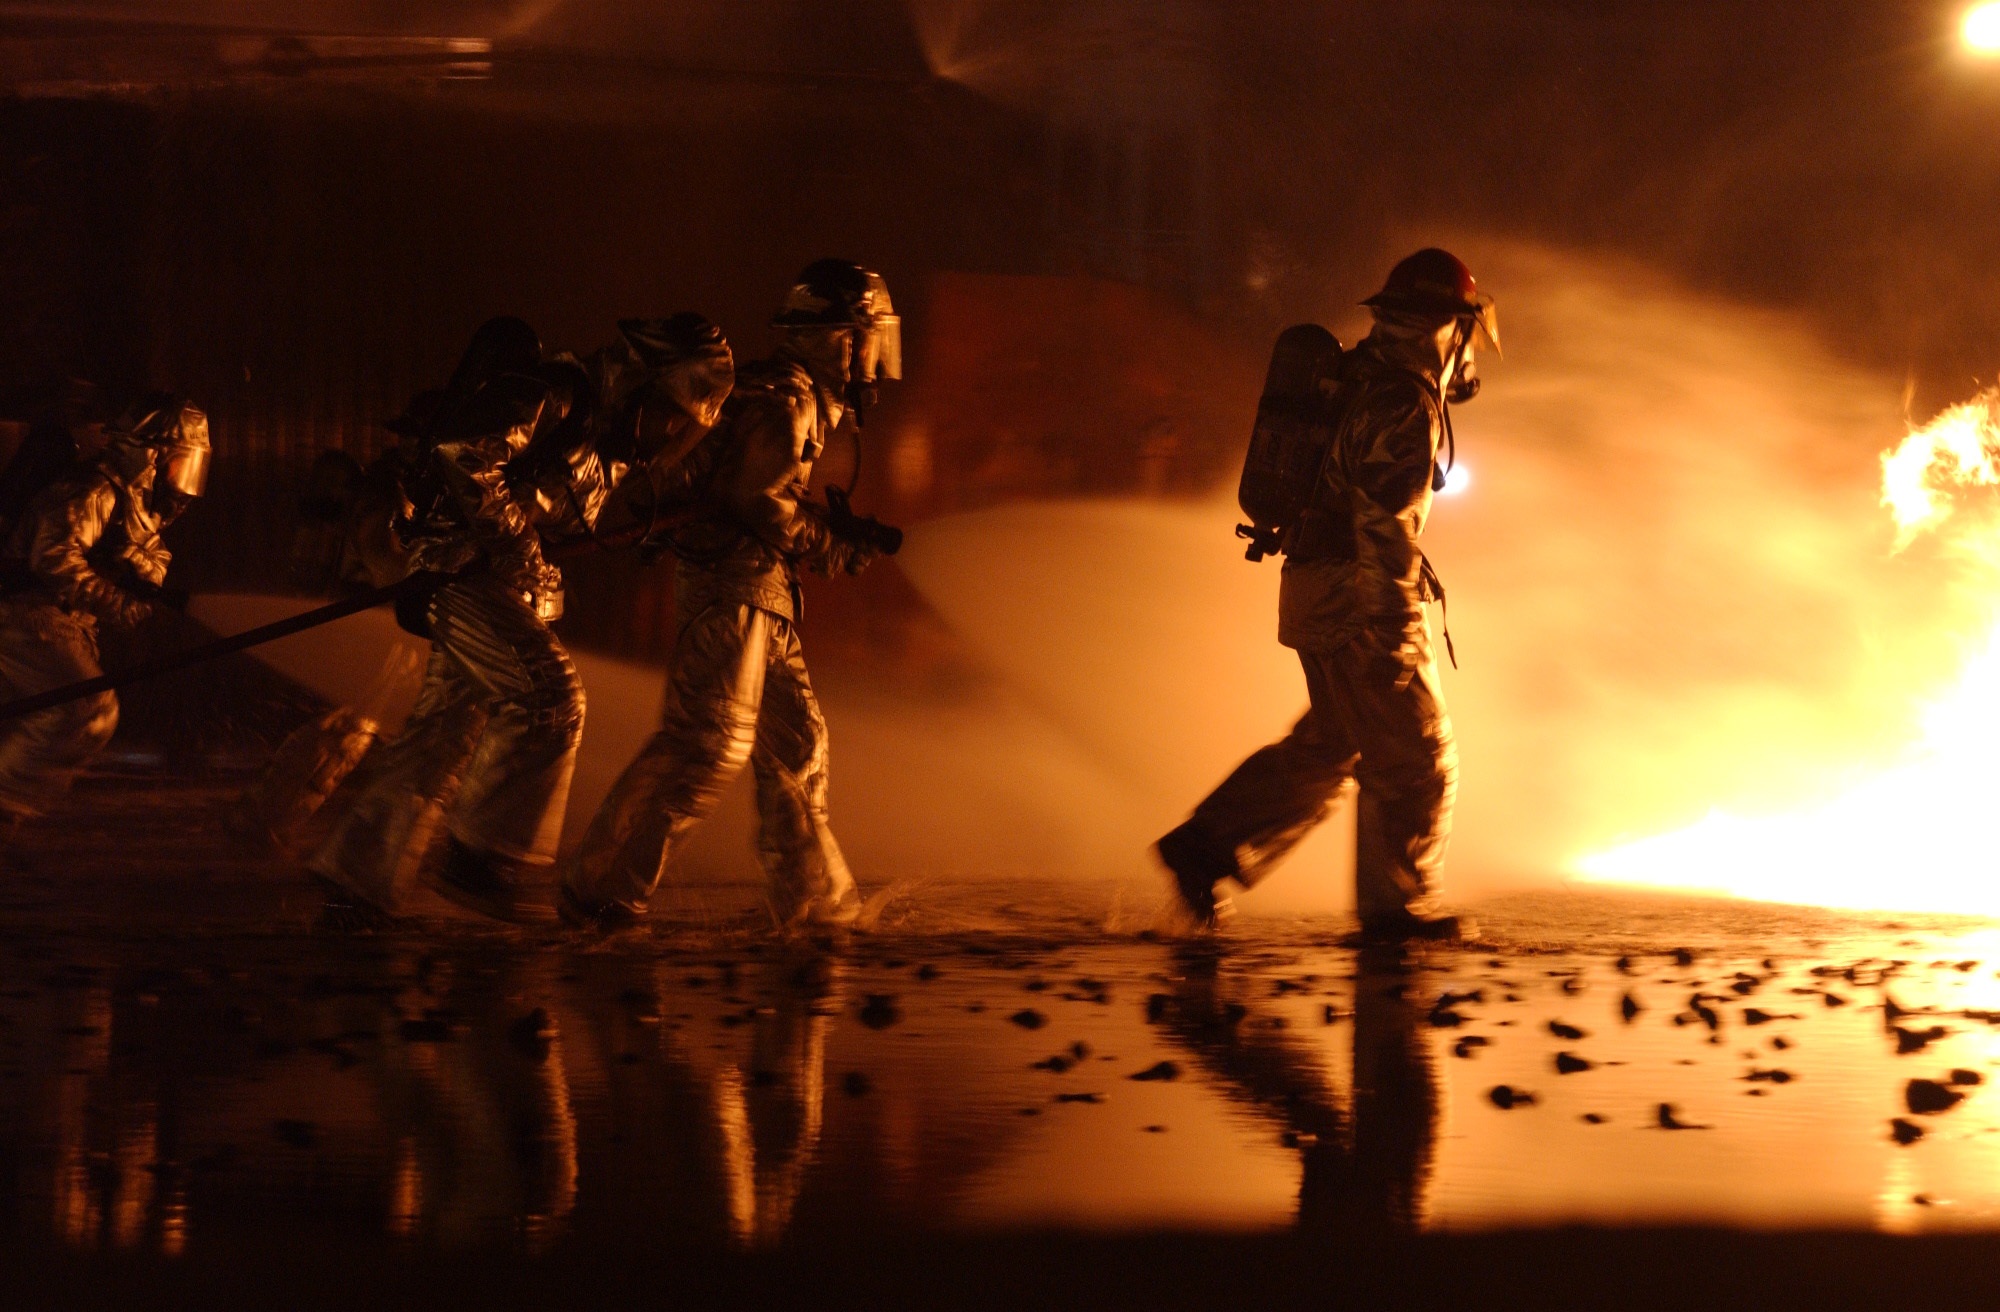
live, equipment, training, fire, bonfire, performance art, helmet, danger, safety, protection, job, service, practice, firefighter, fireman, controlled